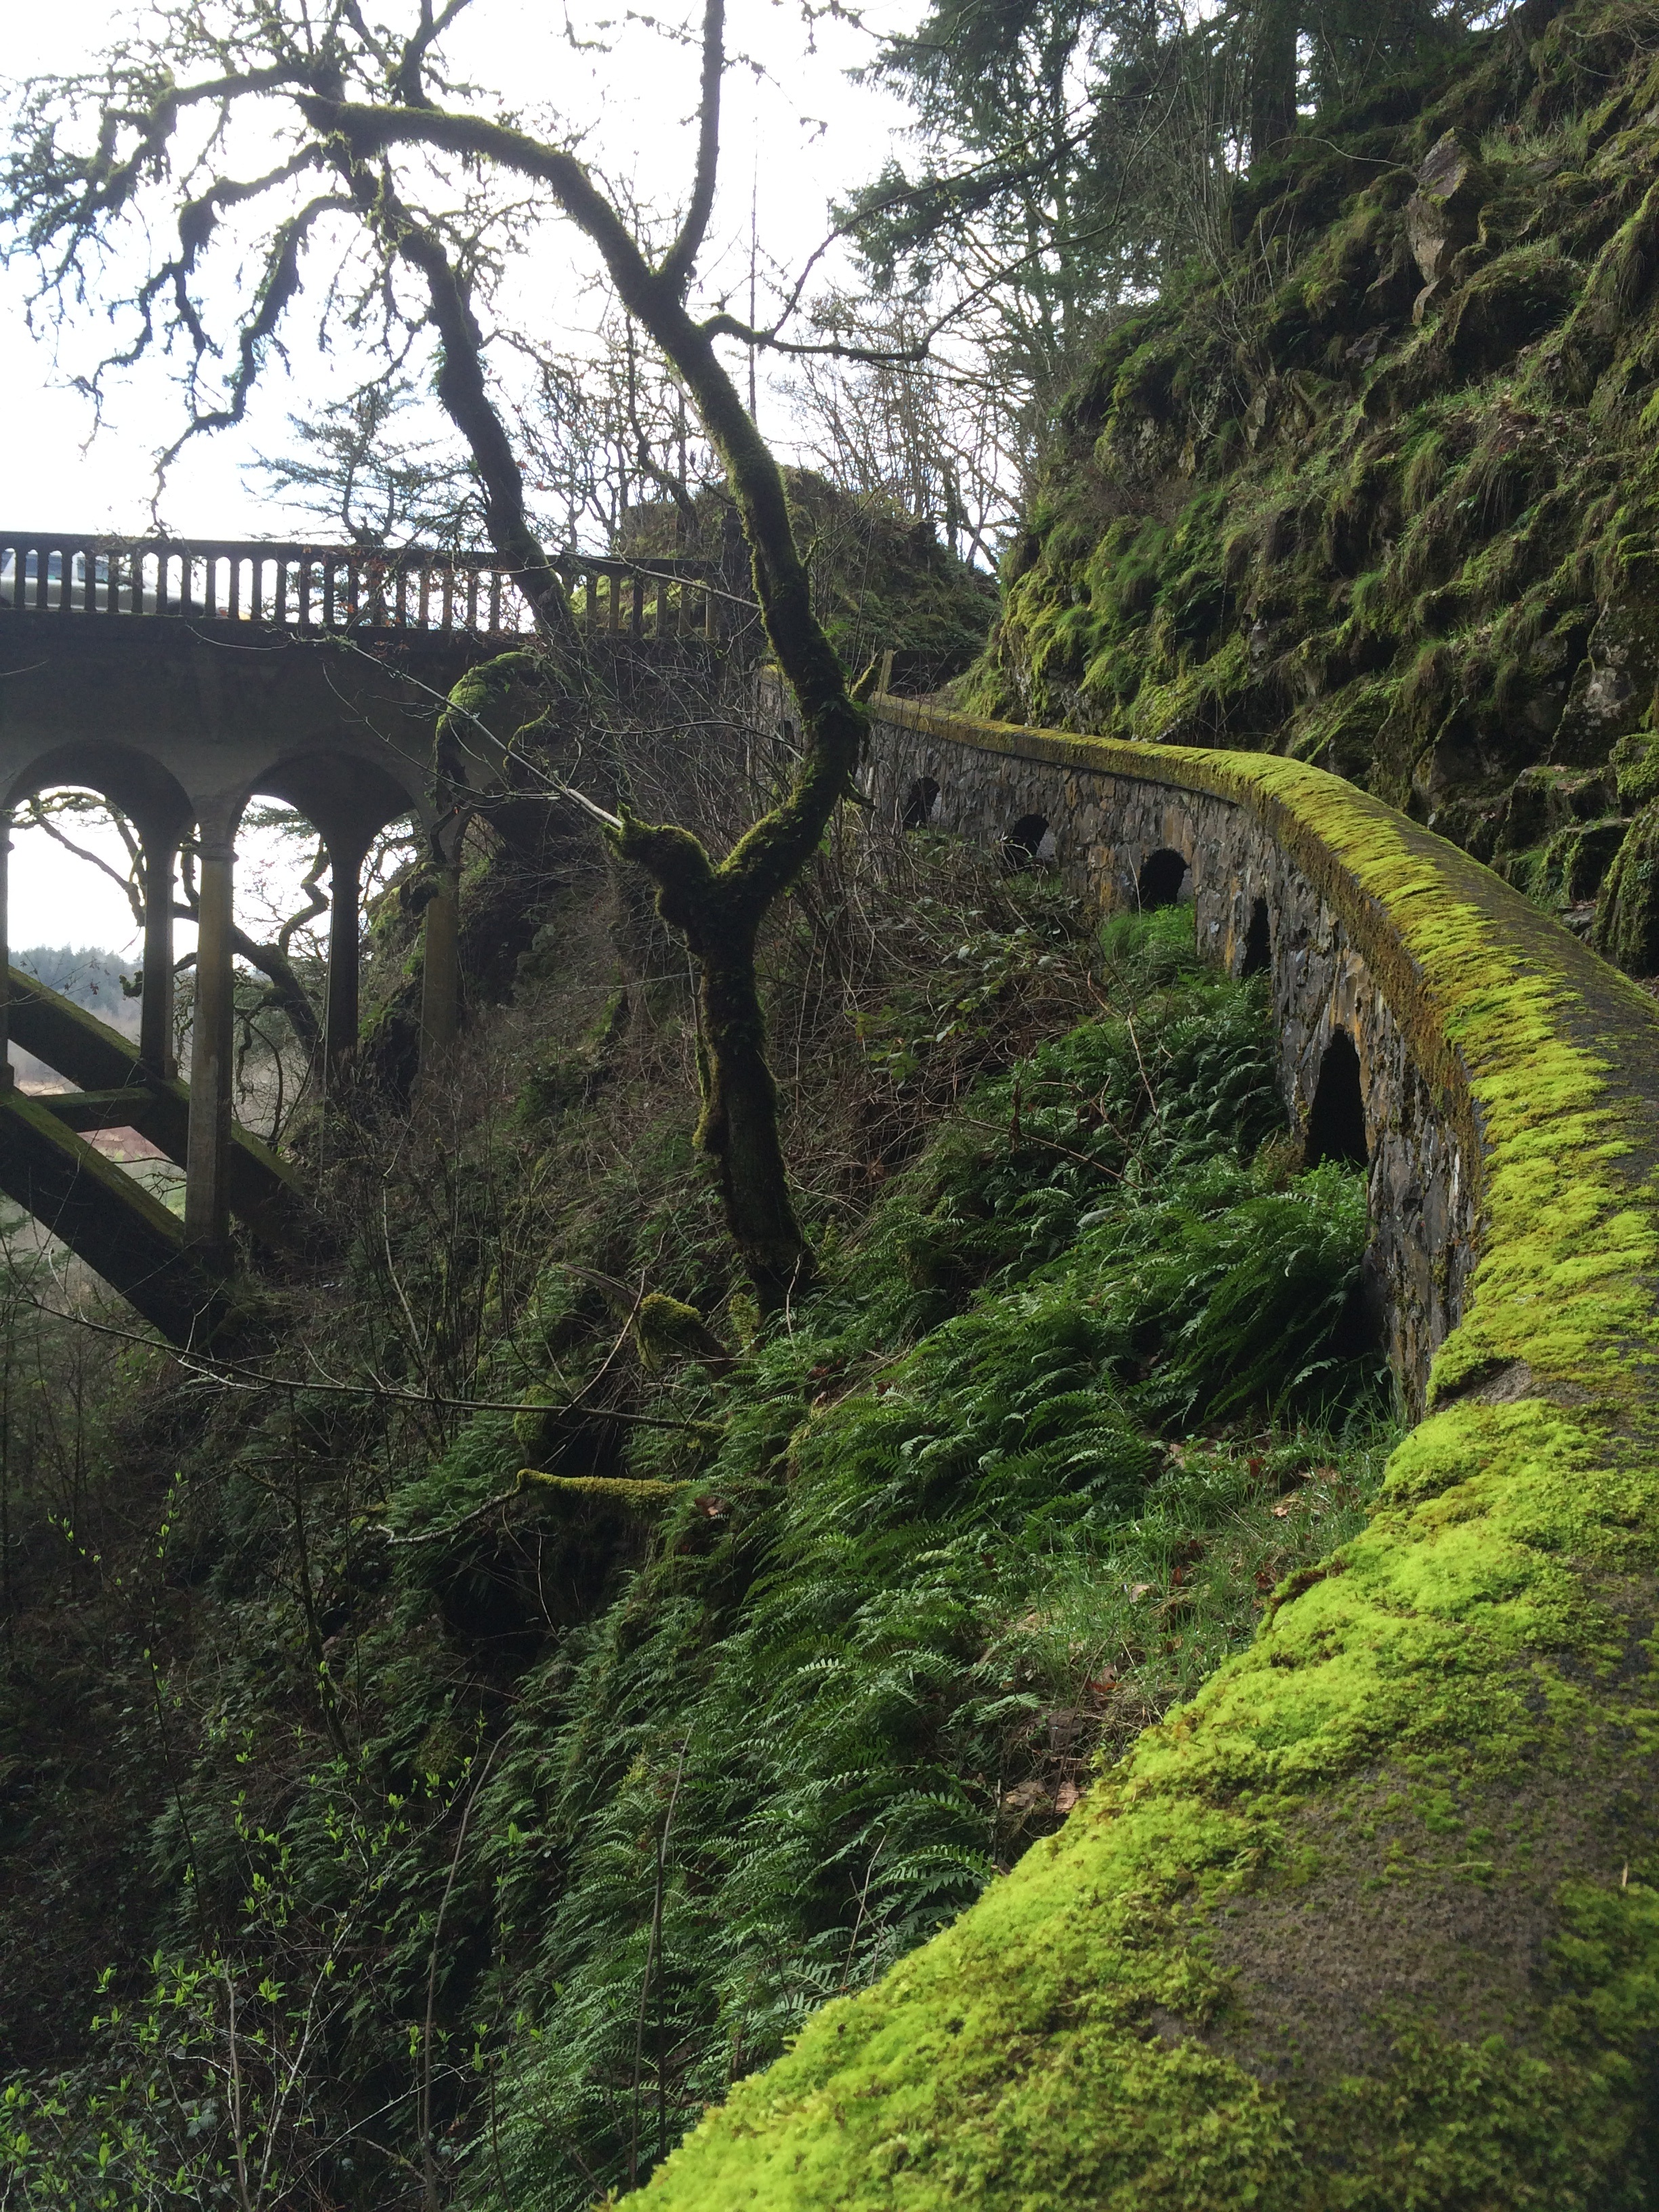
tree, nature, forest, mountain, trail, bridge, hill, river, valley, moss, stream, jungle, highland, rainforest, ravine, mountain pass